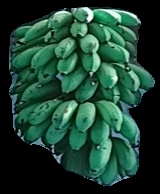
Variety: rasbale
Grade: grade2